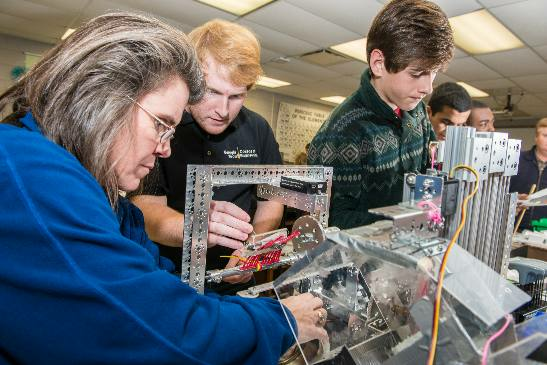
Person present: Yes